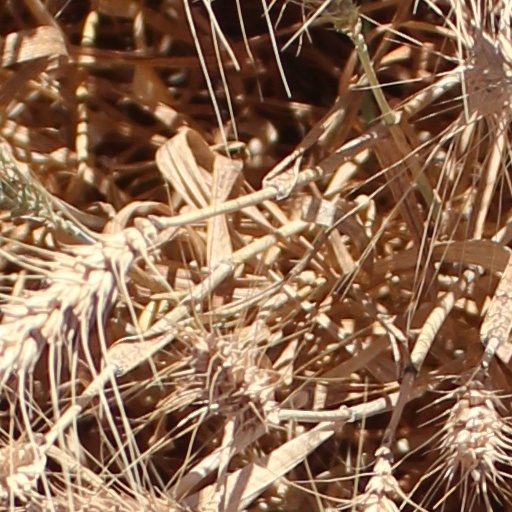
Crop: wheat